Austrian literature

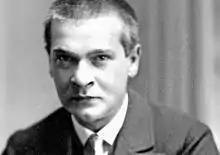
Georg Trakl

Austrian writers of Realism are primarily the writer of short novels Ferdinand von Saar, Marie von Ebner-Eschenbach and the aforementioned Adalbert Stifter. Marie von Ebner-Eschenbach is known for her psychological novels and novellas as well as for her social engagement. Ferdinand Kürnberger was a novelist much like Leopold von Sacher-Masoch, who became famous with "Venus in Furs" - the erotic behavior he described, would later be called masochism according to his name.